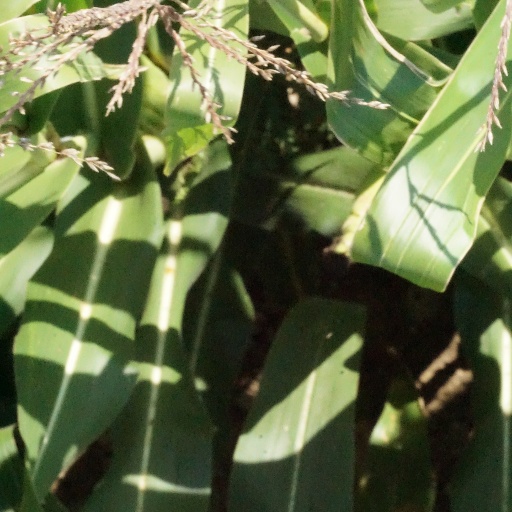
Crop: maize; corn